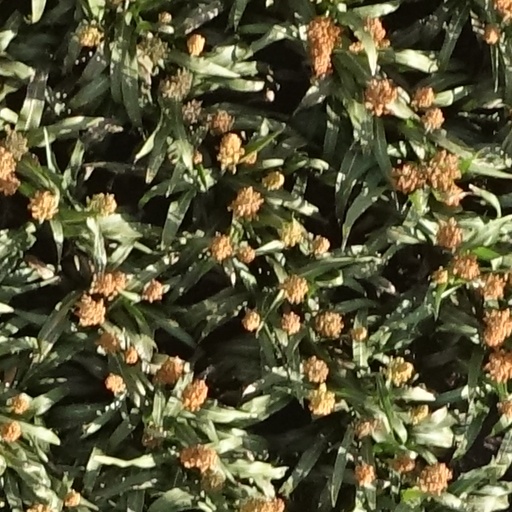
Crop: sorghum